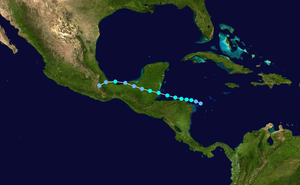
La saison cyclonique 2011 dans l'océan Atlantique nord désigne une série de formations cycloniques officiellement débutée le 1ᵉʳ juin 2011 et terminée le 30 novembre 2011, selon la définition de l'Organisation météorologique mondiale. Ces dates délimitent la période annuelle des formations de cyclones tropicaux dans le bassin Atlantique. La première tempête, Arlene, s'est développée le 29 juin dans le Golfe du Mexique et a frappé Veracruz, tuant 25 individus. Pour la première fois depuis 1851, aucune des huit tempêtes précédemment citées n'avait atteint la force d'un ouragan. Cette force a été déclenchée lors du passage de l'ouragan Irene, le premier ouragan majeur de la saison, formé durant la fin du 2 août ; peu après, à 2 semaines d'intervalle, ouragan Katia devient le second ouragan majeur de la saison. Malgré le grand nombre de tempêtes tropicales formées durant la première moitié de la saison 2011, seules six des 19 tempêtes citées sont devenues ouragans.
La tempête tropicale Harvey est une tempête tropicale ayant menacé la Péninsule du Yucatán. Huitième tempête consécutive de la saison cyclonique 2011 dans l'océan Atlantique nord, Harvey s'est développée depuis une forte onde tropicale en provenance de la côte ouest-africaine. Cette onde, favorable aux Caraïbes, a montré des signes de cyclogénèse tropicale, et s'est formée en dépression tropicale durant le vendredi 19 août 2011. Elle continue de s'étendre depuis les eaux de l'Amérique centrale et devient plus tard la tempête tropicale Harvey.